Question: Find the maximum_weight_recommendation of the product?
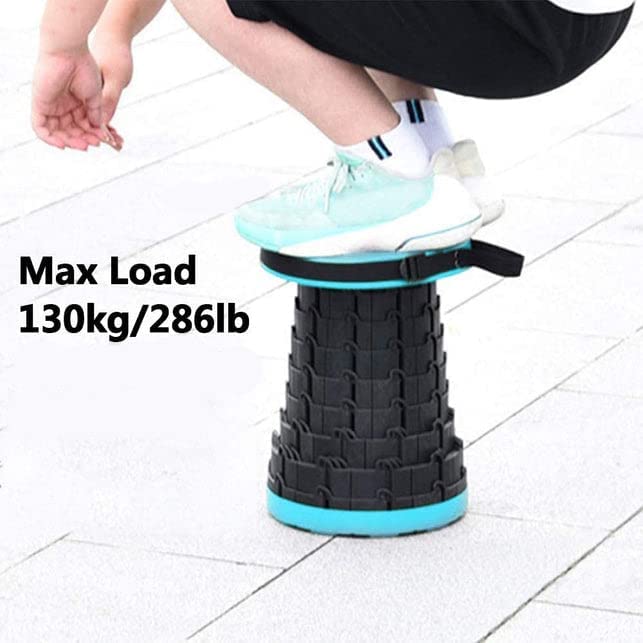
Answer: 286 pound